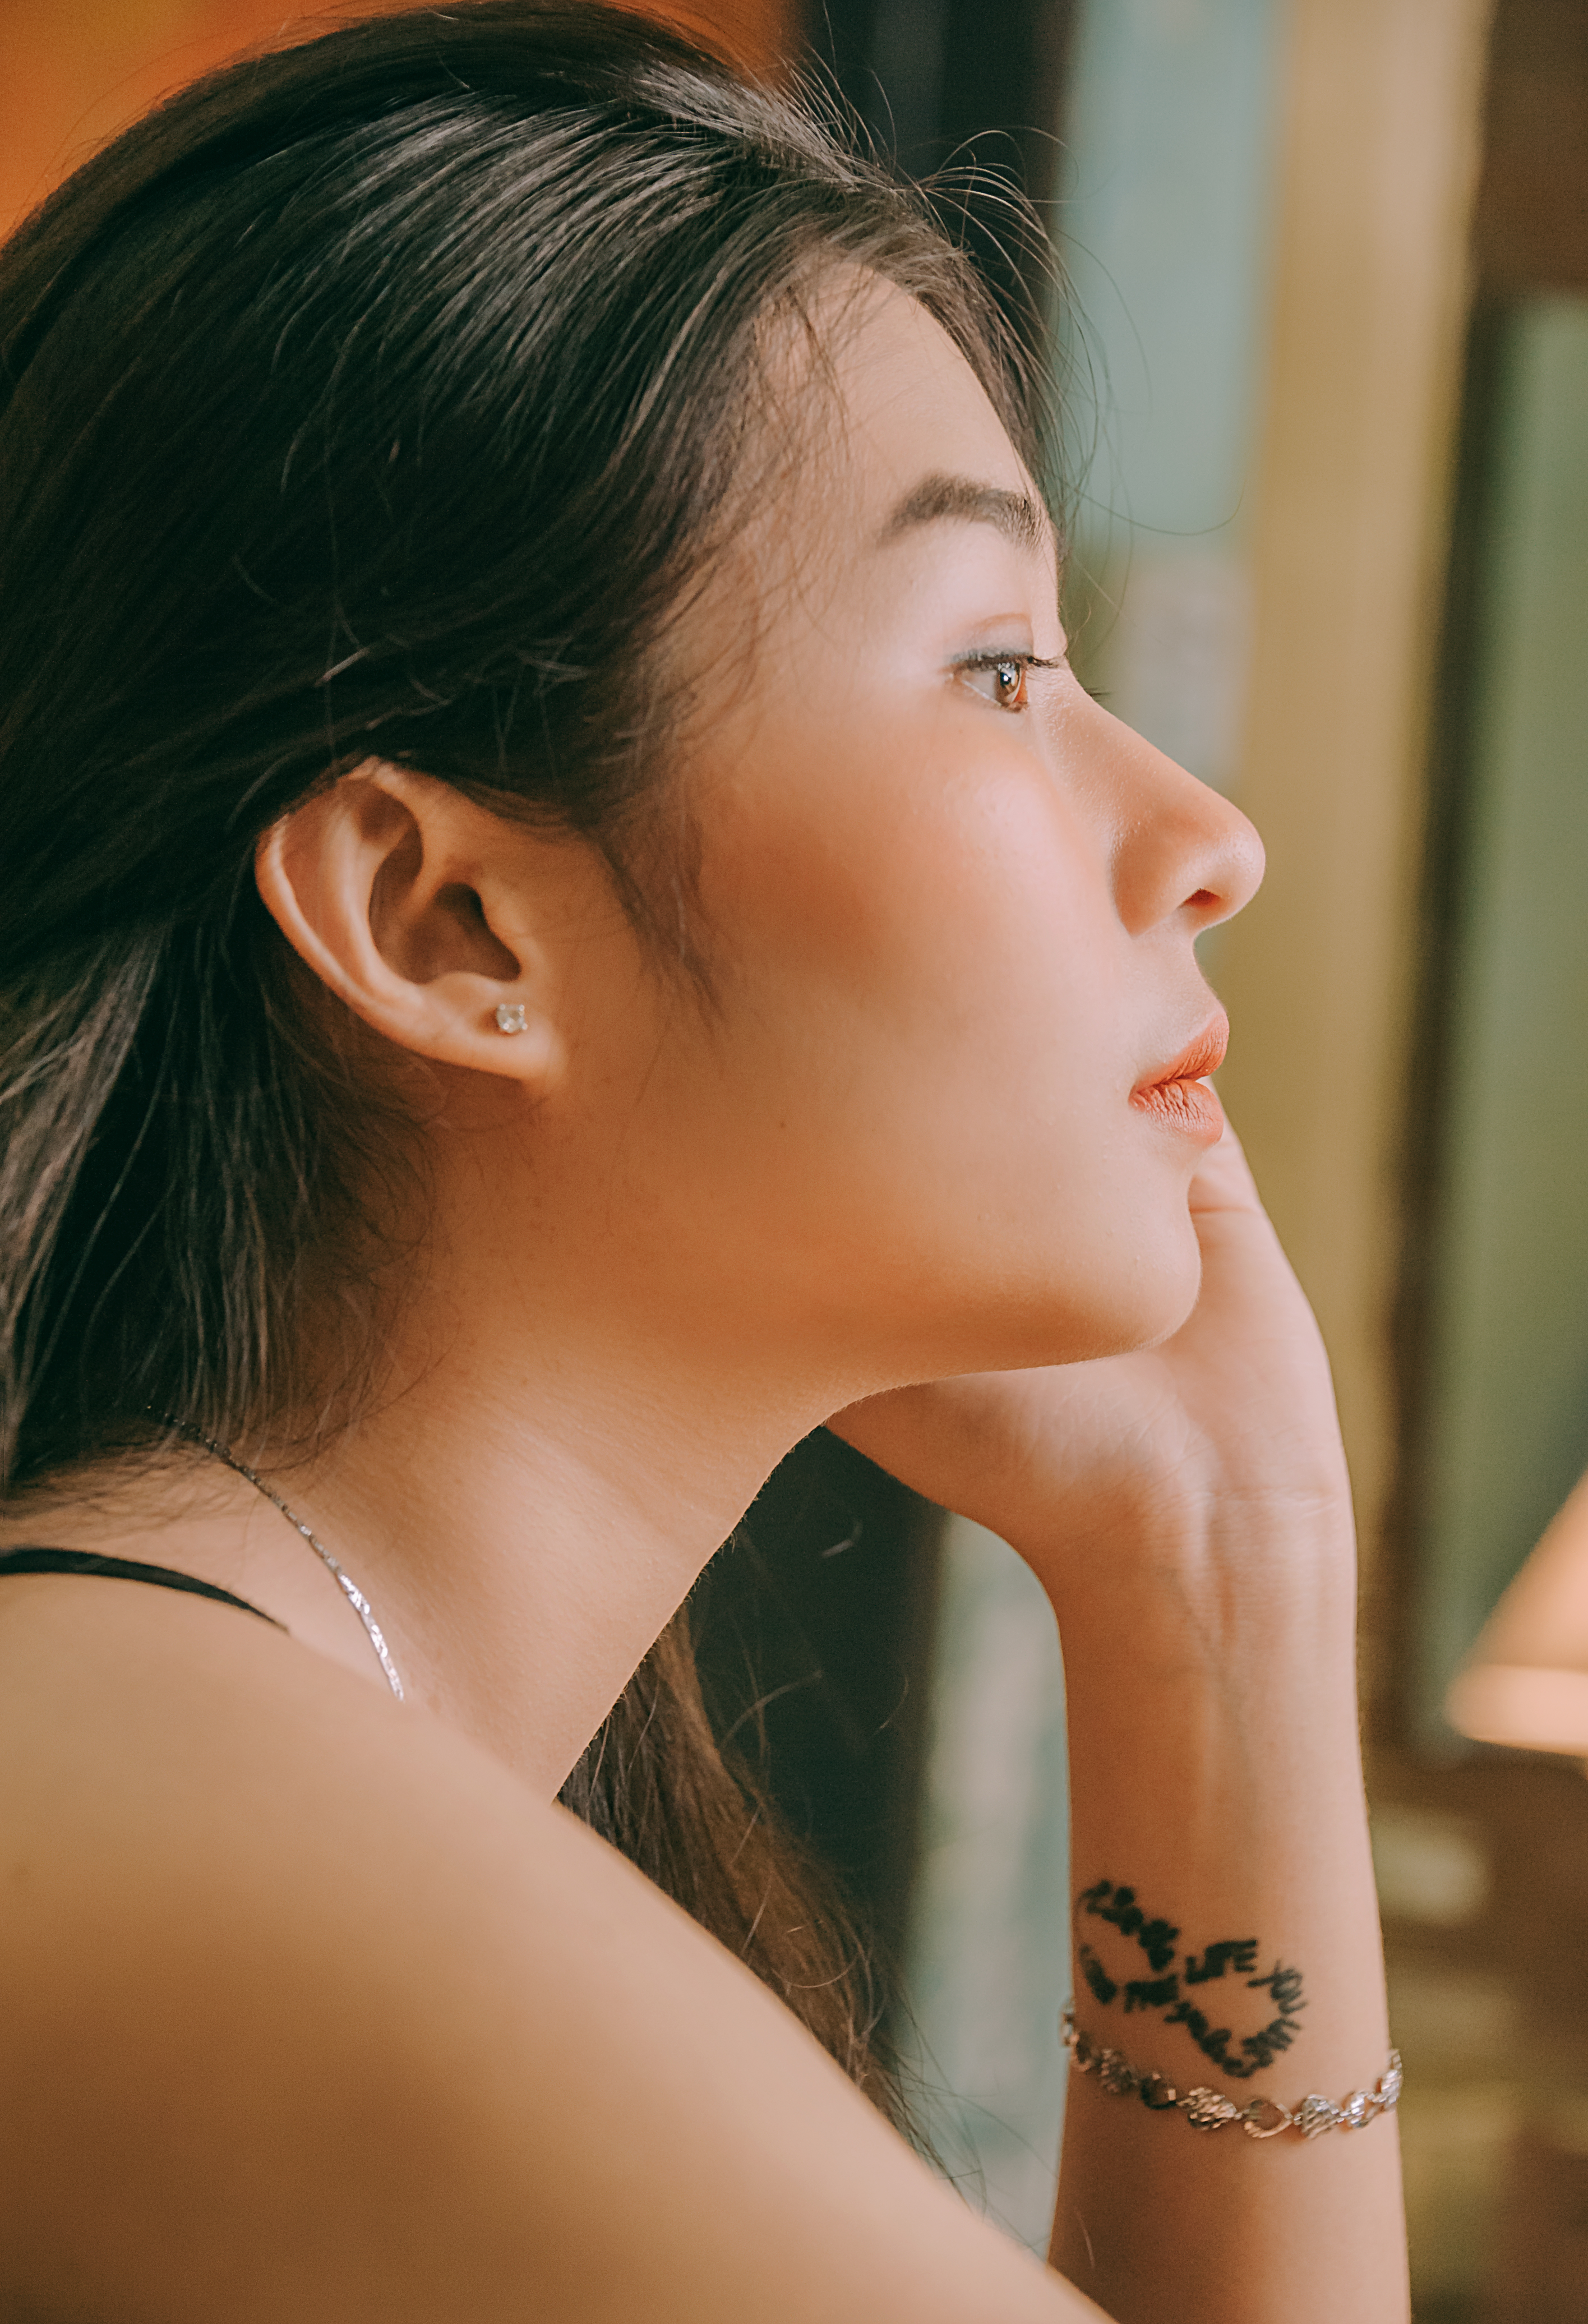
cute, lovely, photography, portrait, landscape, beauty, beautiful, light, wallpaper, alive, natural, simple, girl, smile, sad, alone, sexy, baby, skin, lady, chin, cheek, shoulder, black hair, model, close up, lip, arm, neck, photo shoot, brown hair, long hair, eyelash, portrait photography